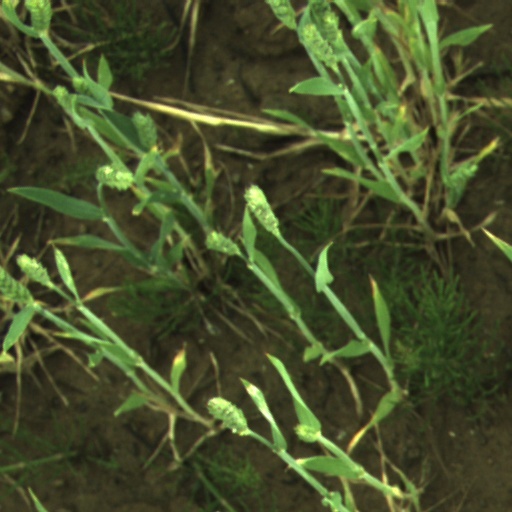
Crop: wheat